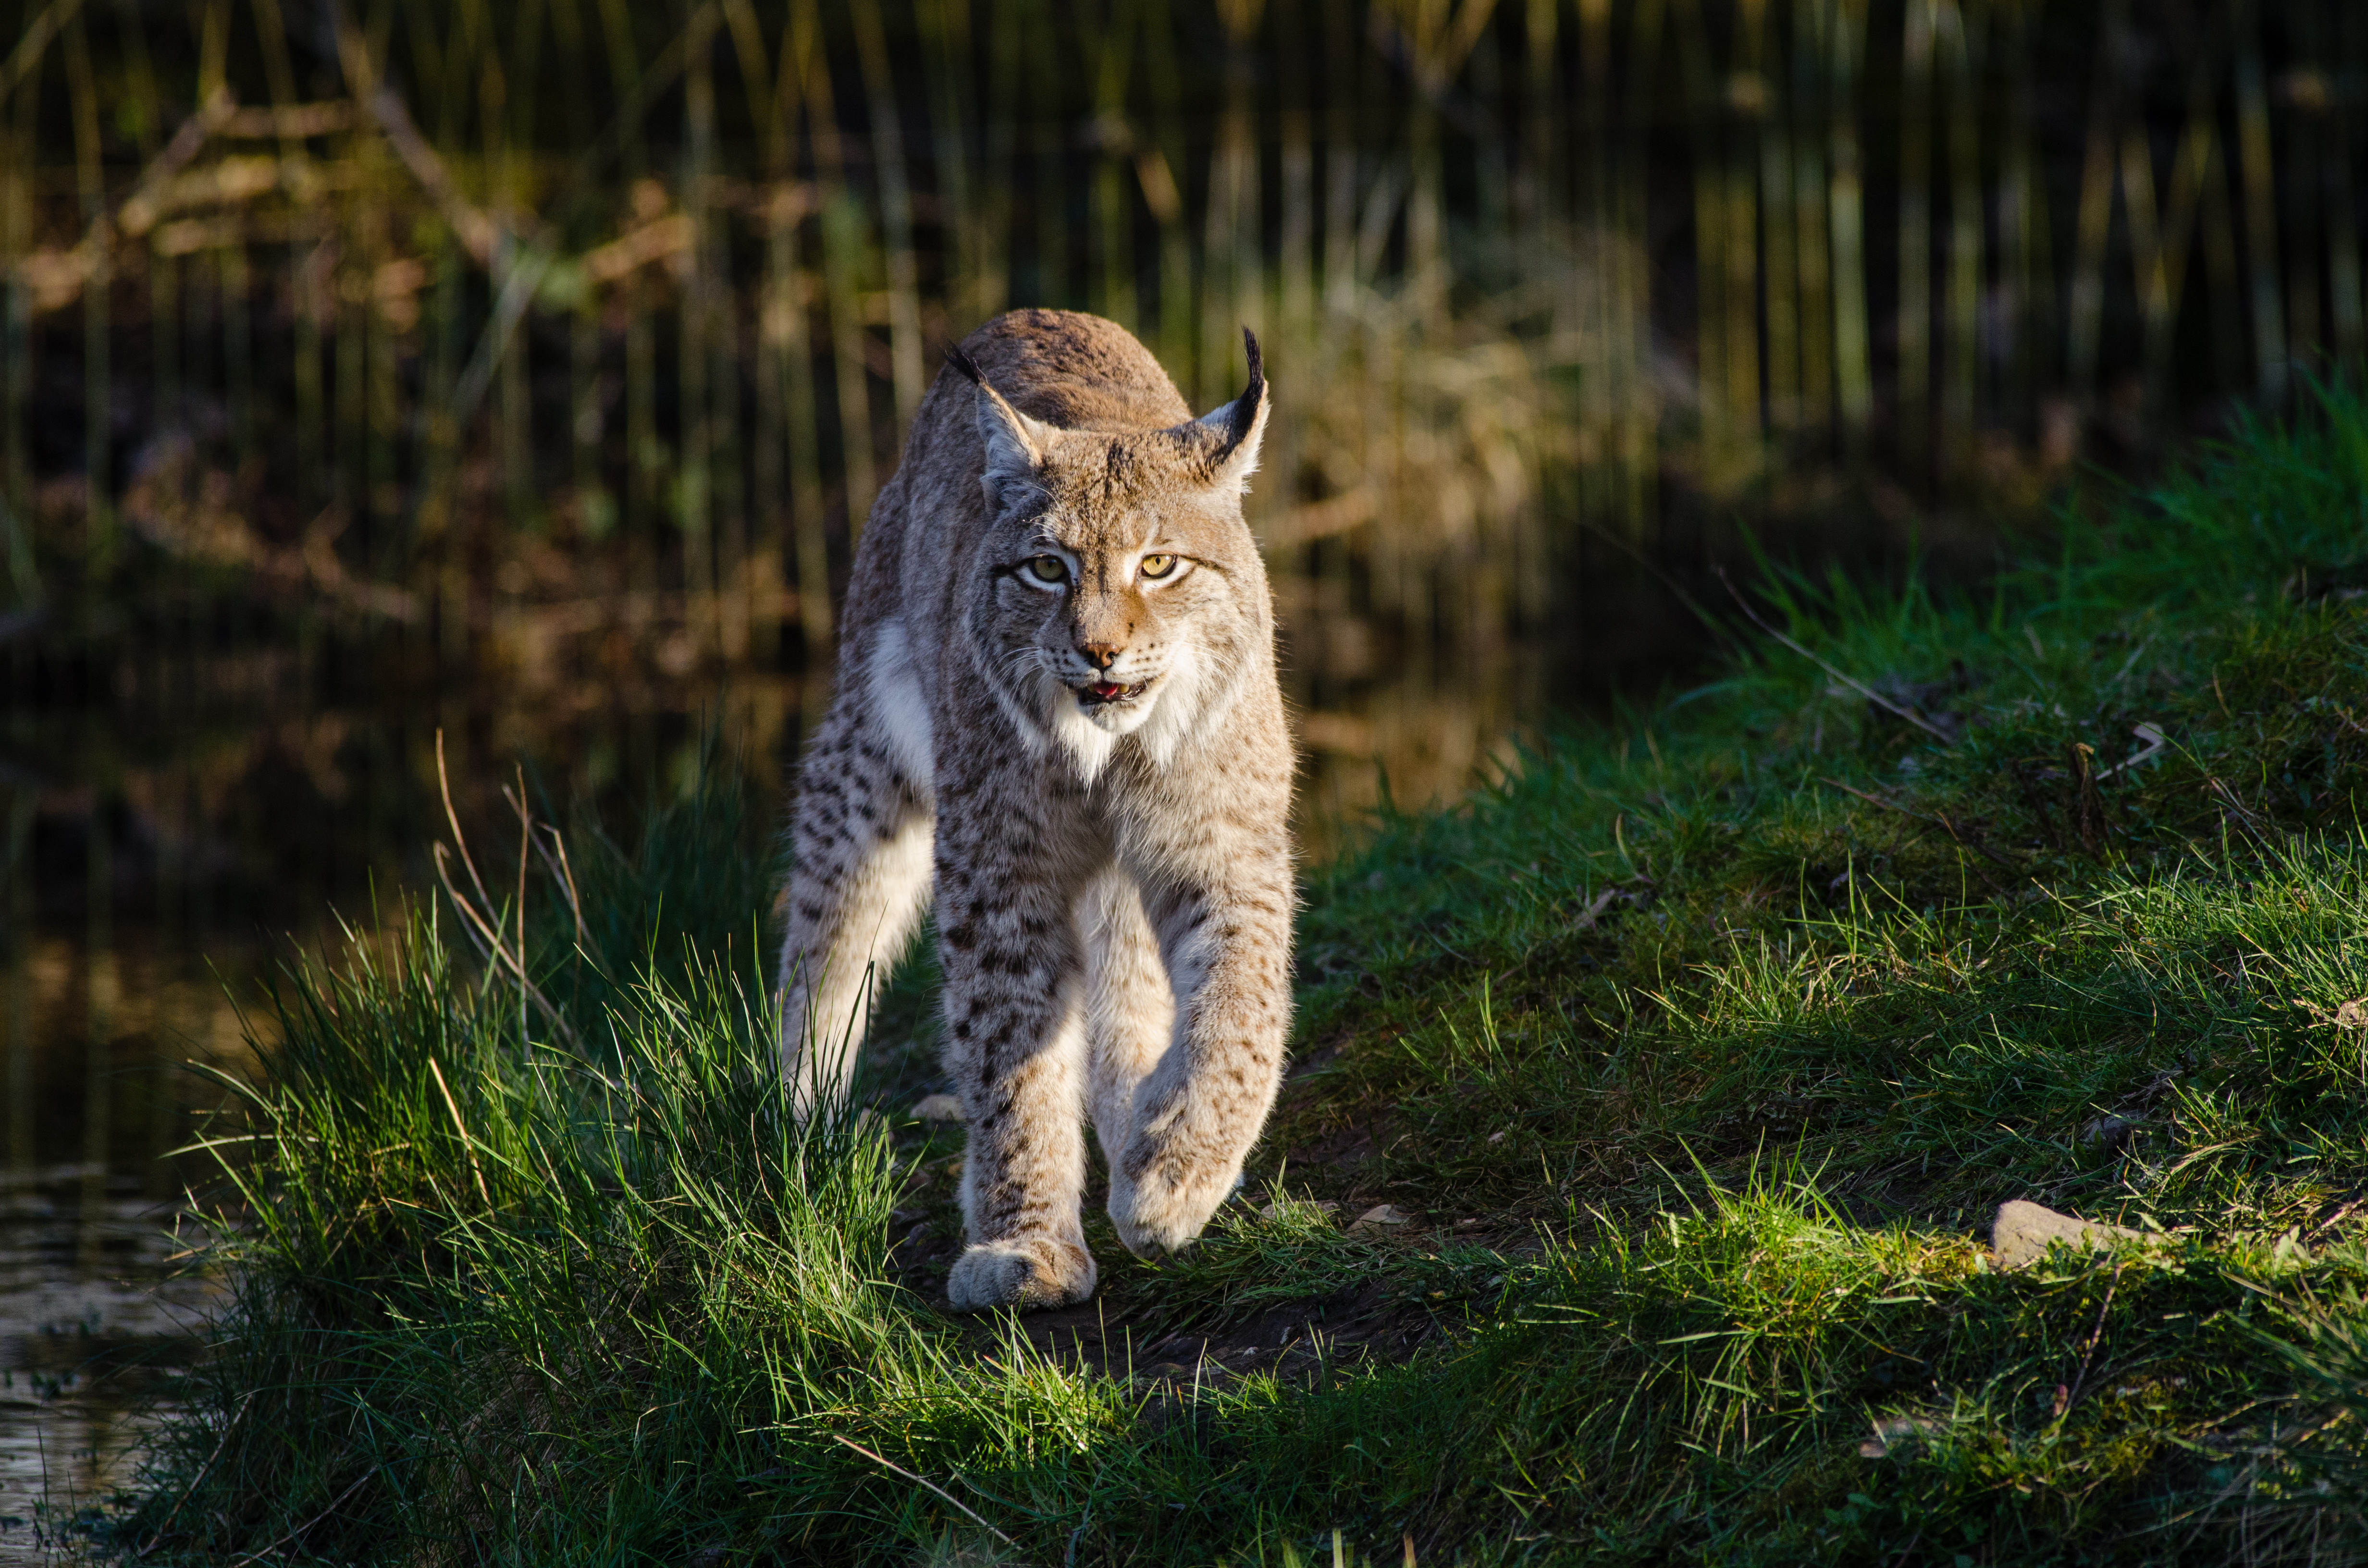
wildlife, zoo, cat, feline, mammal, nikon, fauna, ears, vertebrate, germany, deutschland, katze, d7000, tierpark, ohren, lynx, luchs, bobcat, wild cat, cat like mammal